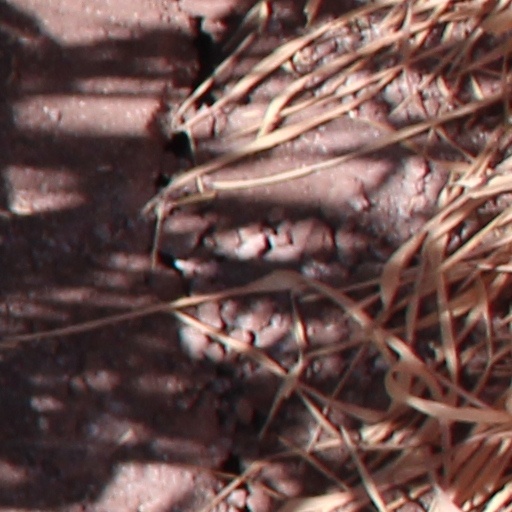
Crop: wheat